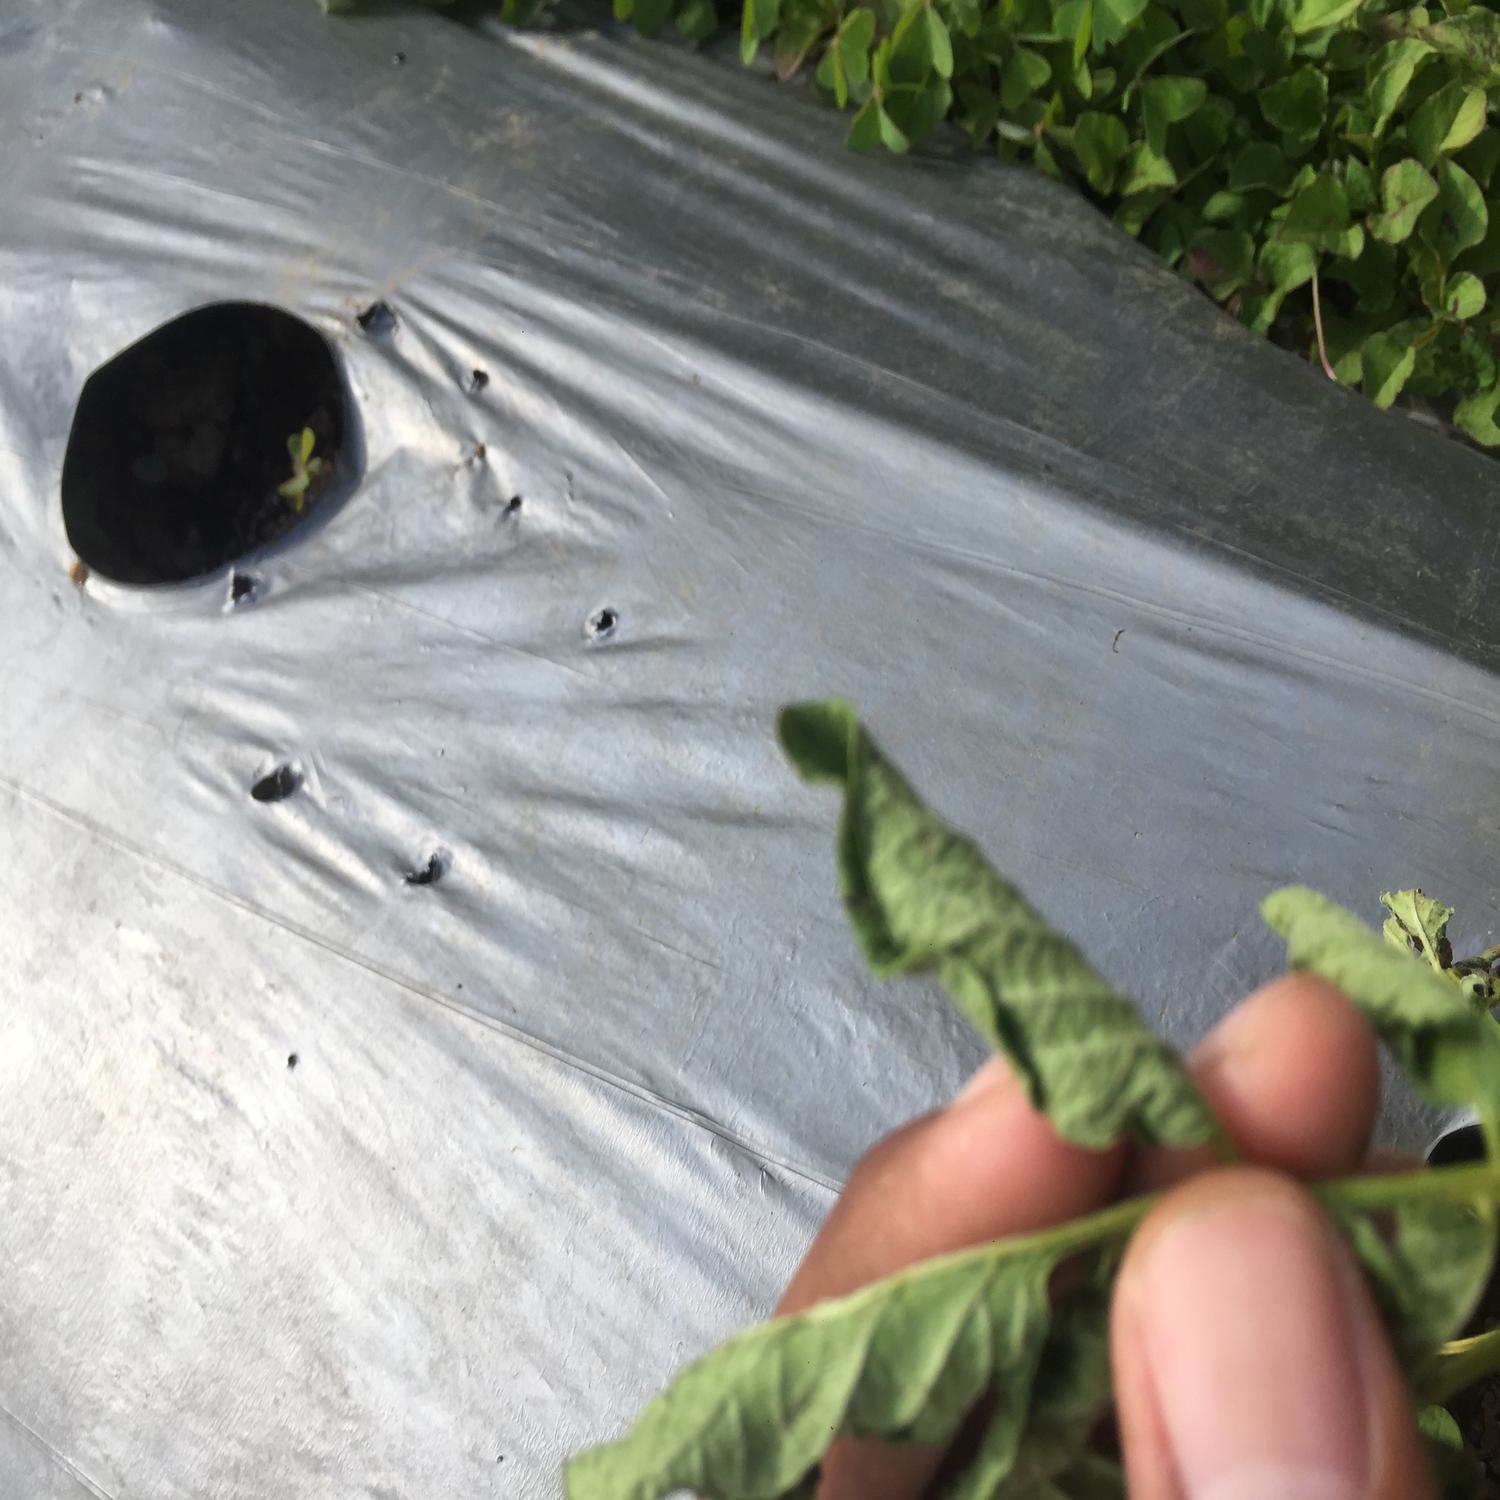
Etiqueta: Pudricion_Parda